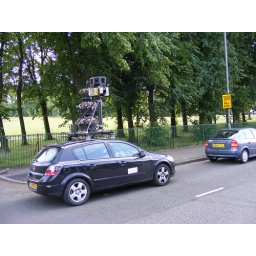
Google street mapping camera car in Glasgow. picturenation